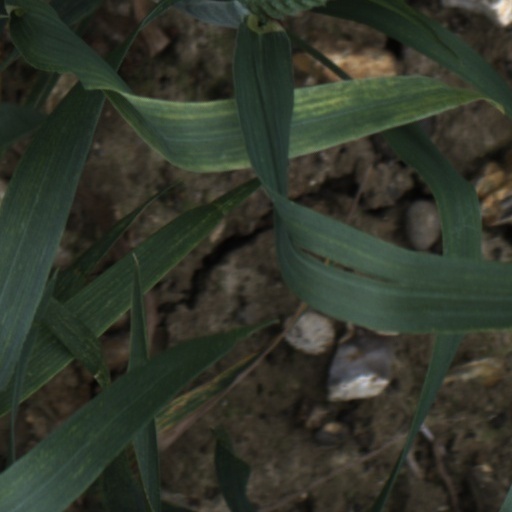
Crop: wheat